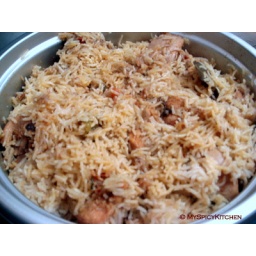
Chicken Pulao is a one pot meal where chicken and rice are cooked together in Indian spices.